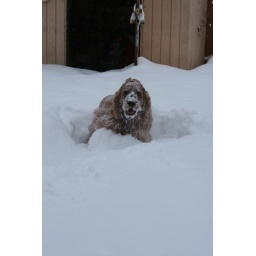
Shes such a cute old girl! When shes in the snow she acts like a puppy again